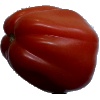
Label: tomato_heart